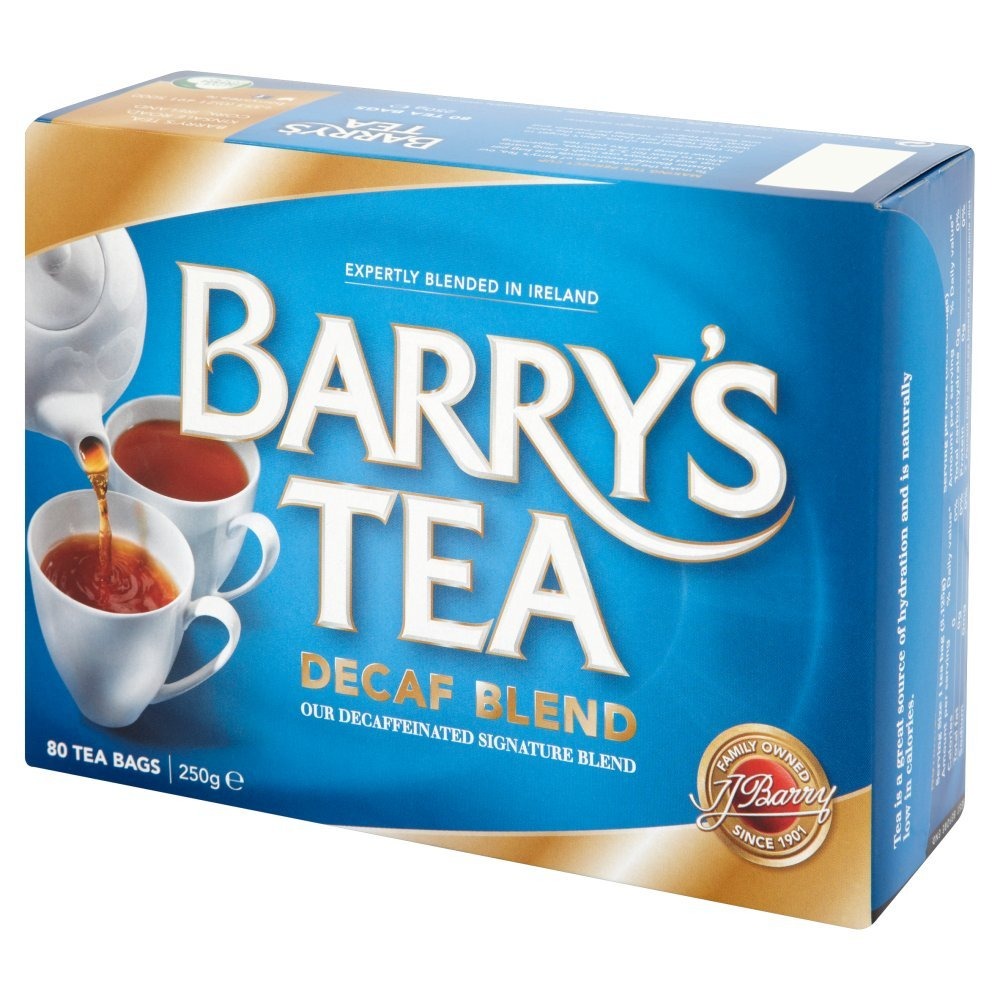
Item Name: Barry's Tea Decaf 80 count Tea Bags (Pack of 1)
Bullet Point 1: Teas are sourced from the Assam Valley of India and Kenya and Rwanda
Bullet Point 2: Rainforest Alliance Certified
Bullet Point 3: Barry's great tasting decaffeinated blend
Bullet Point 4: Suitable for vegans
Value: 80.0
Unit: Count

Price: 17.2